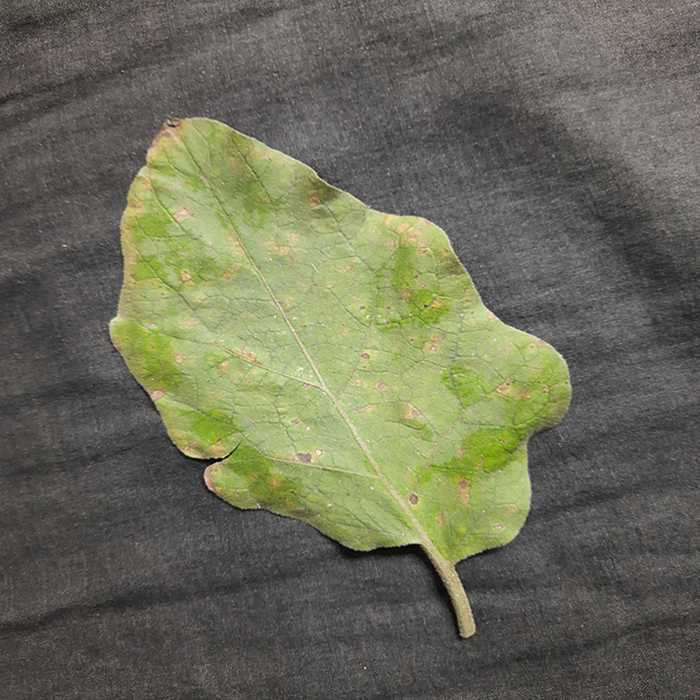
Plant: Eggplant
Label: Eggplant Cercopora leaf spot